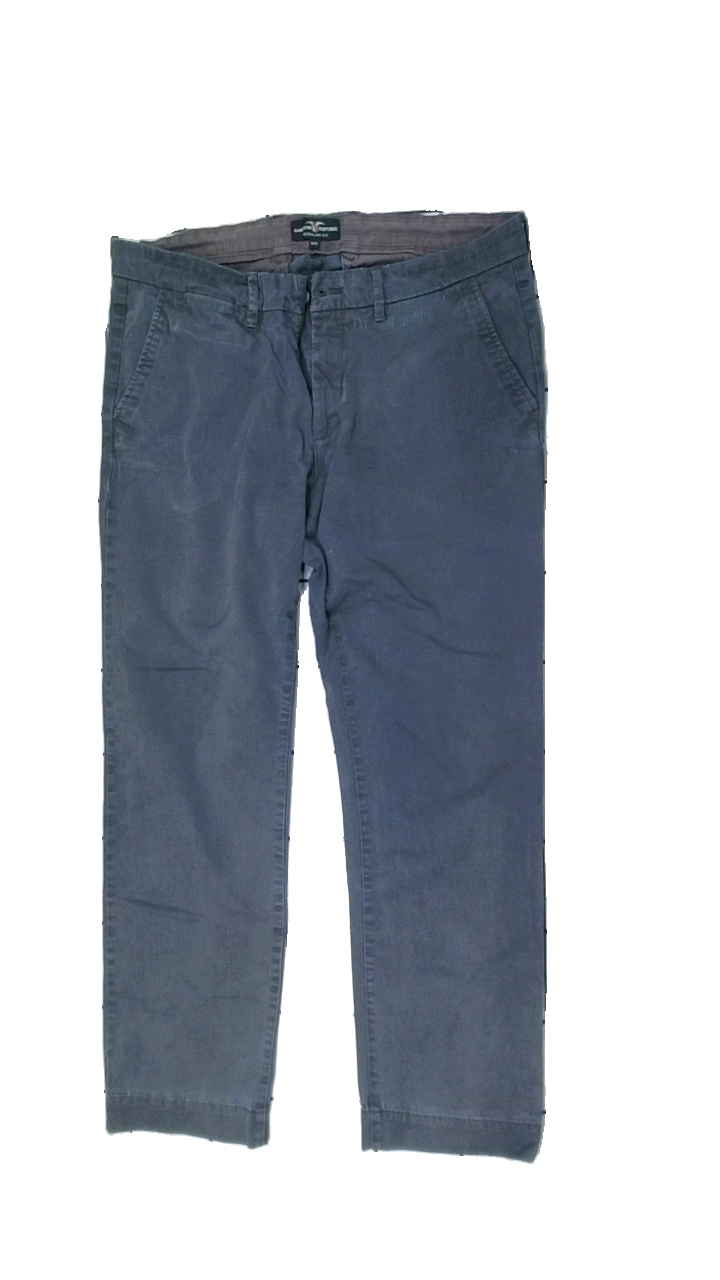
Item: Trousers (Ladies)
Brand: Hamton Republic (kappahl)
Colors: Grey
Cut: Regular
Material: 100% cotton
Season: All
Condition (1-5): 3
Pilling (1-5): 3
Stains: Minor
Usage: Export
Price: <50